Lattice Miner

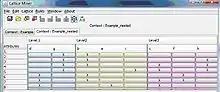
Figure 1

The context module offers all the basic operations and structures to manipulate binary and valued contexts as well as context decomposition to produce nested line diagrams. Basic context operations include apposition, subposition, generalization, clarification, reduction as well as the complementary context computation. The module provides also the arrow relations (for context reduction and decomposition) [2]. The tool has an input LMB format and recognizes the binary format SLF found in Galicia and the format CEX produced by ConExp.